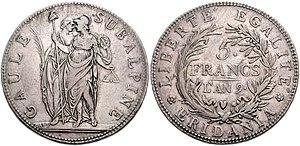
La République subalpine est un État fondé le 20 juin 1800, et qui a brièvement existé sur le territoire de l'actuel Piémont, en Italie, jusqu'en septembre 1802.